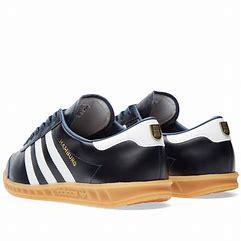
Brand: Adidas
Model: Hamburg